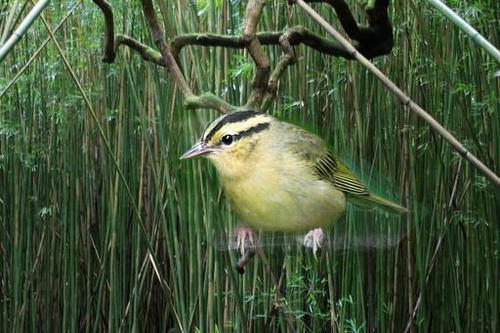
Bird species: Worm_eating_Warbler
Bird type: landbird
Background: land